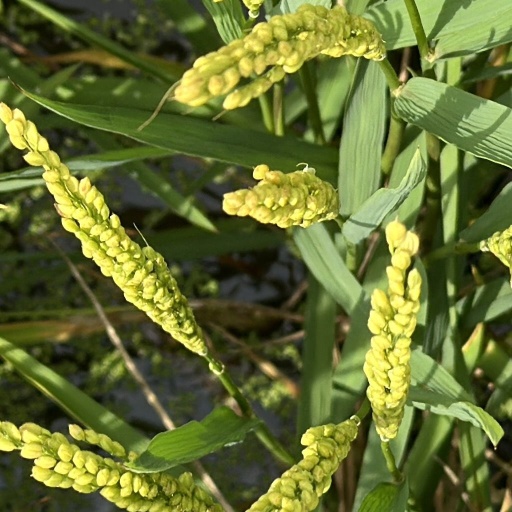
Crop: rice